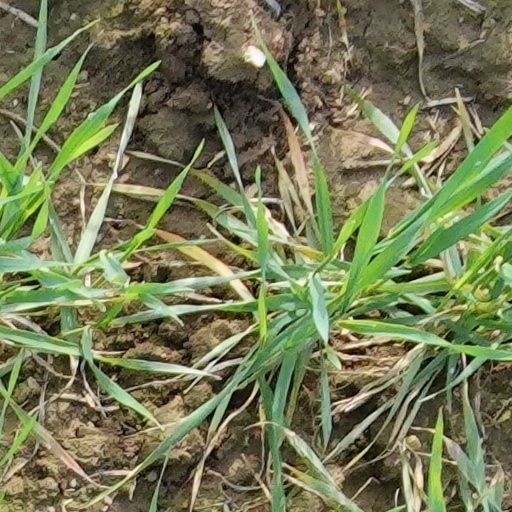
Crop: wheat